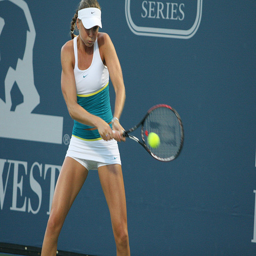
A woman hitting a tennis ball with her tennis racket on the court
Female tennis player in the motion of bringing her racket up to meet a tennis ball.
A girl swinging a tennis racket at an oncoming tennis ball.
A young woman taking a swing at a tennis ball
A tennis player gets ready to hit the ball.